Sky position (RA, Dec in degrees): 241.577, 2.171
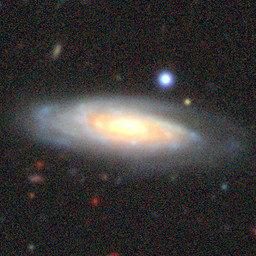
Galaxy morphology: Unbarred Tight Spiral Galaxies